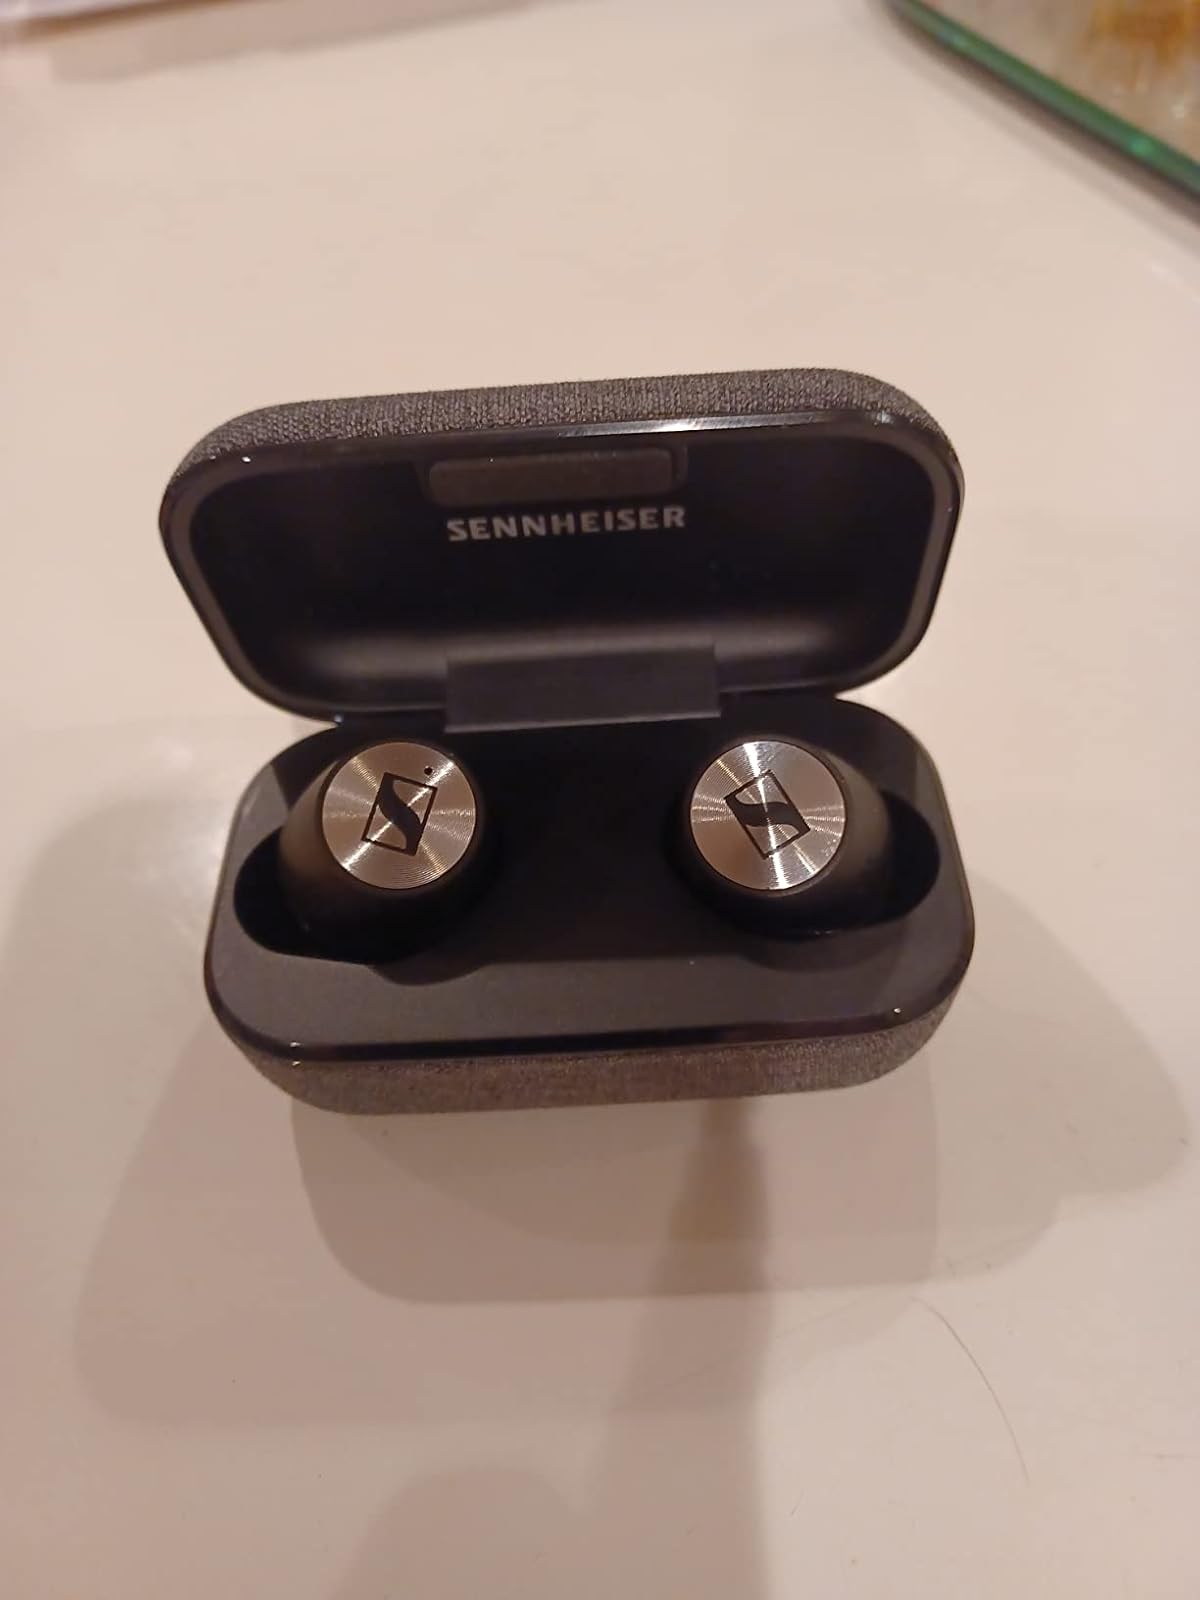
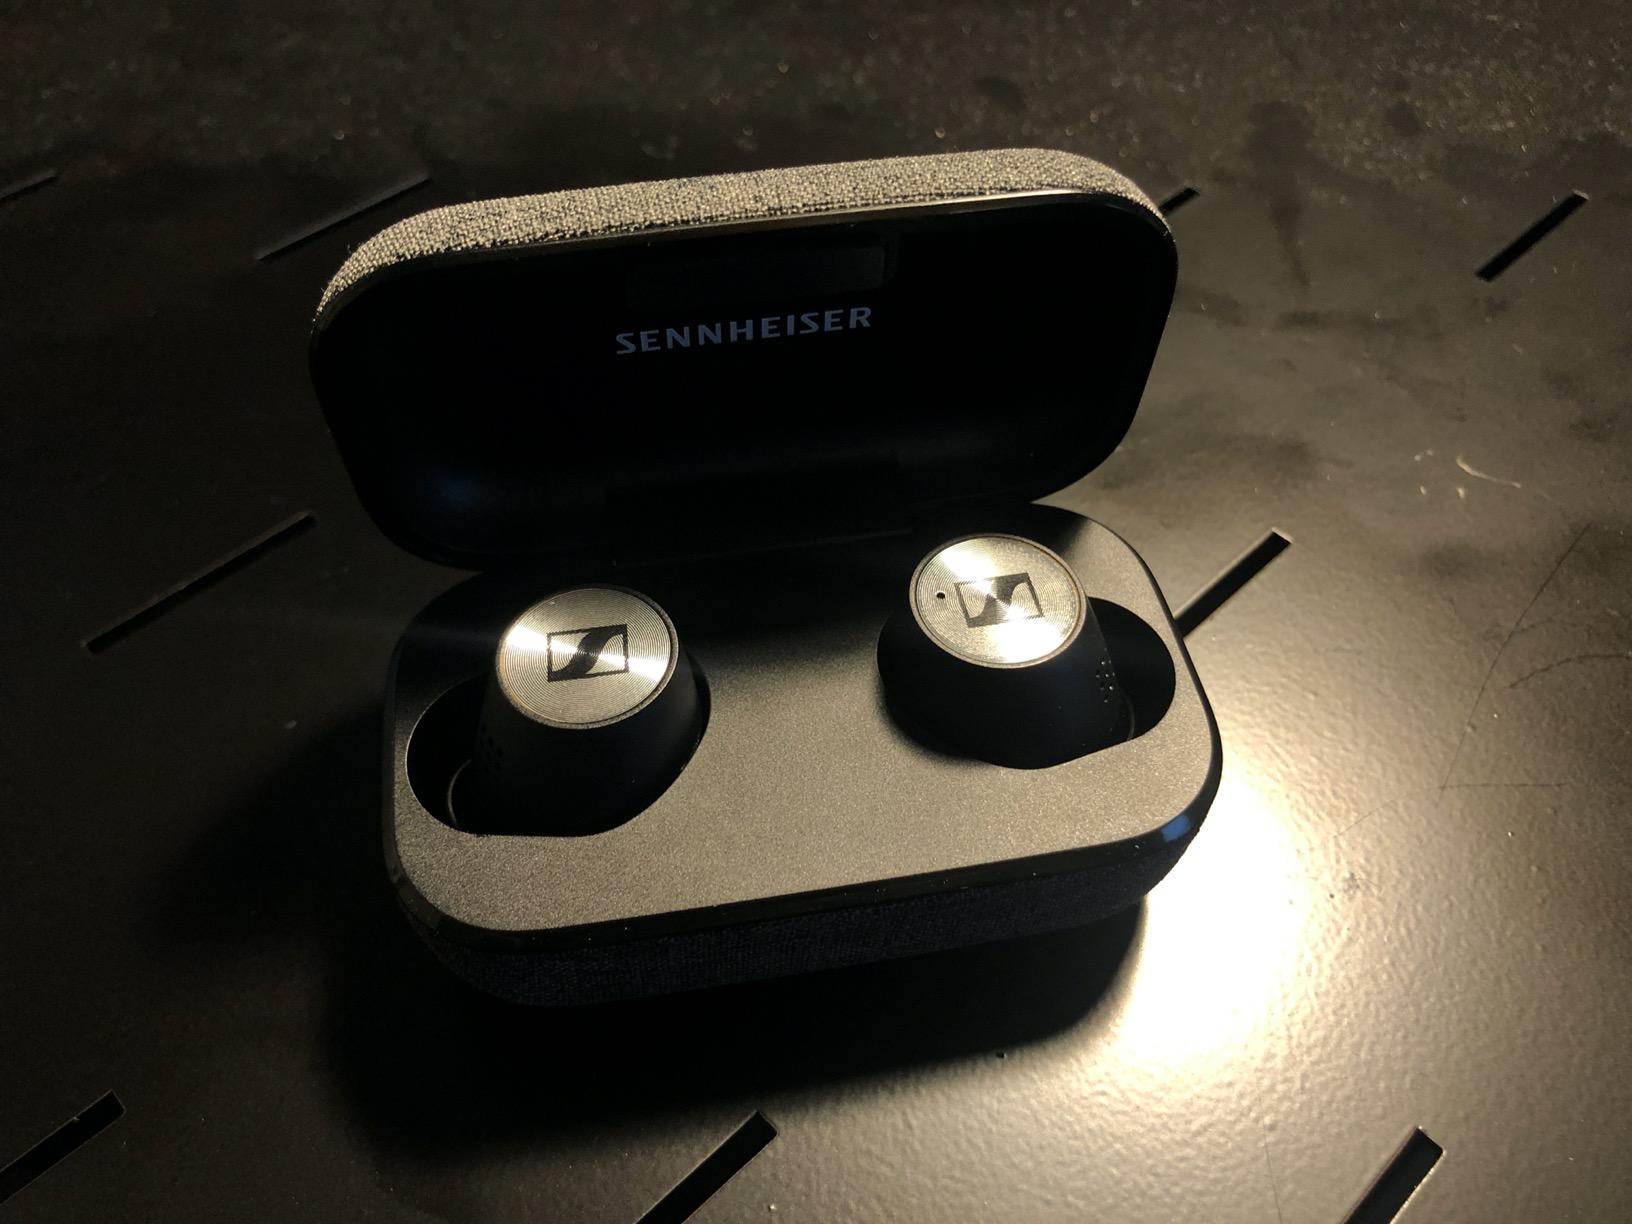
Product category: earbuds
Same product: yes